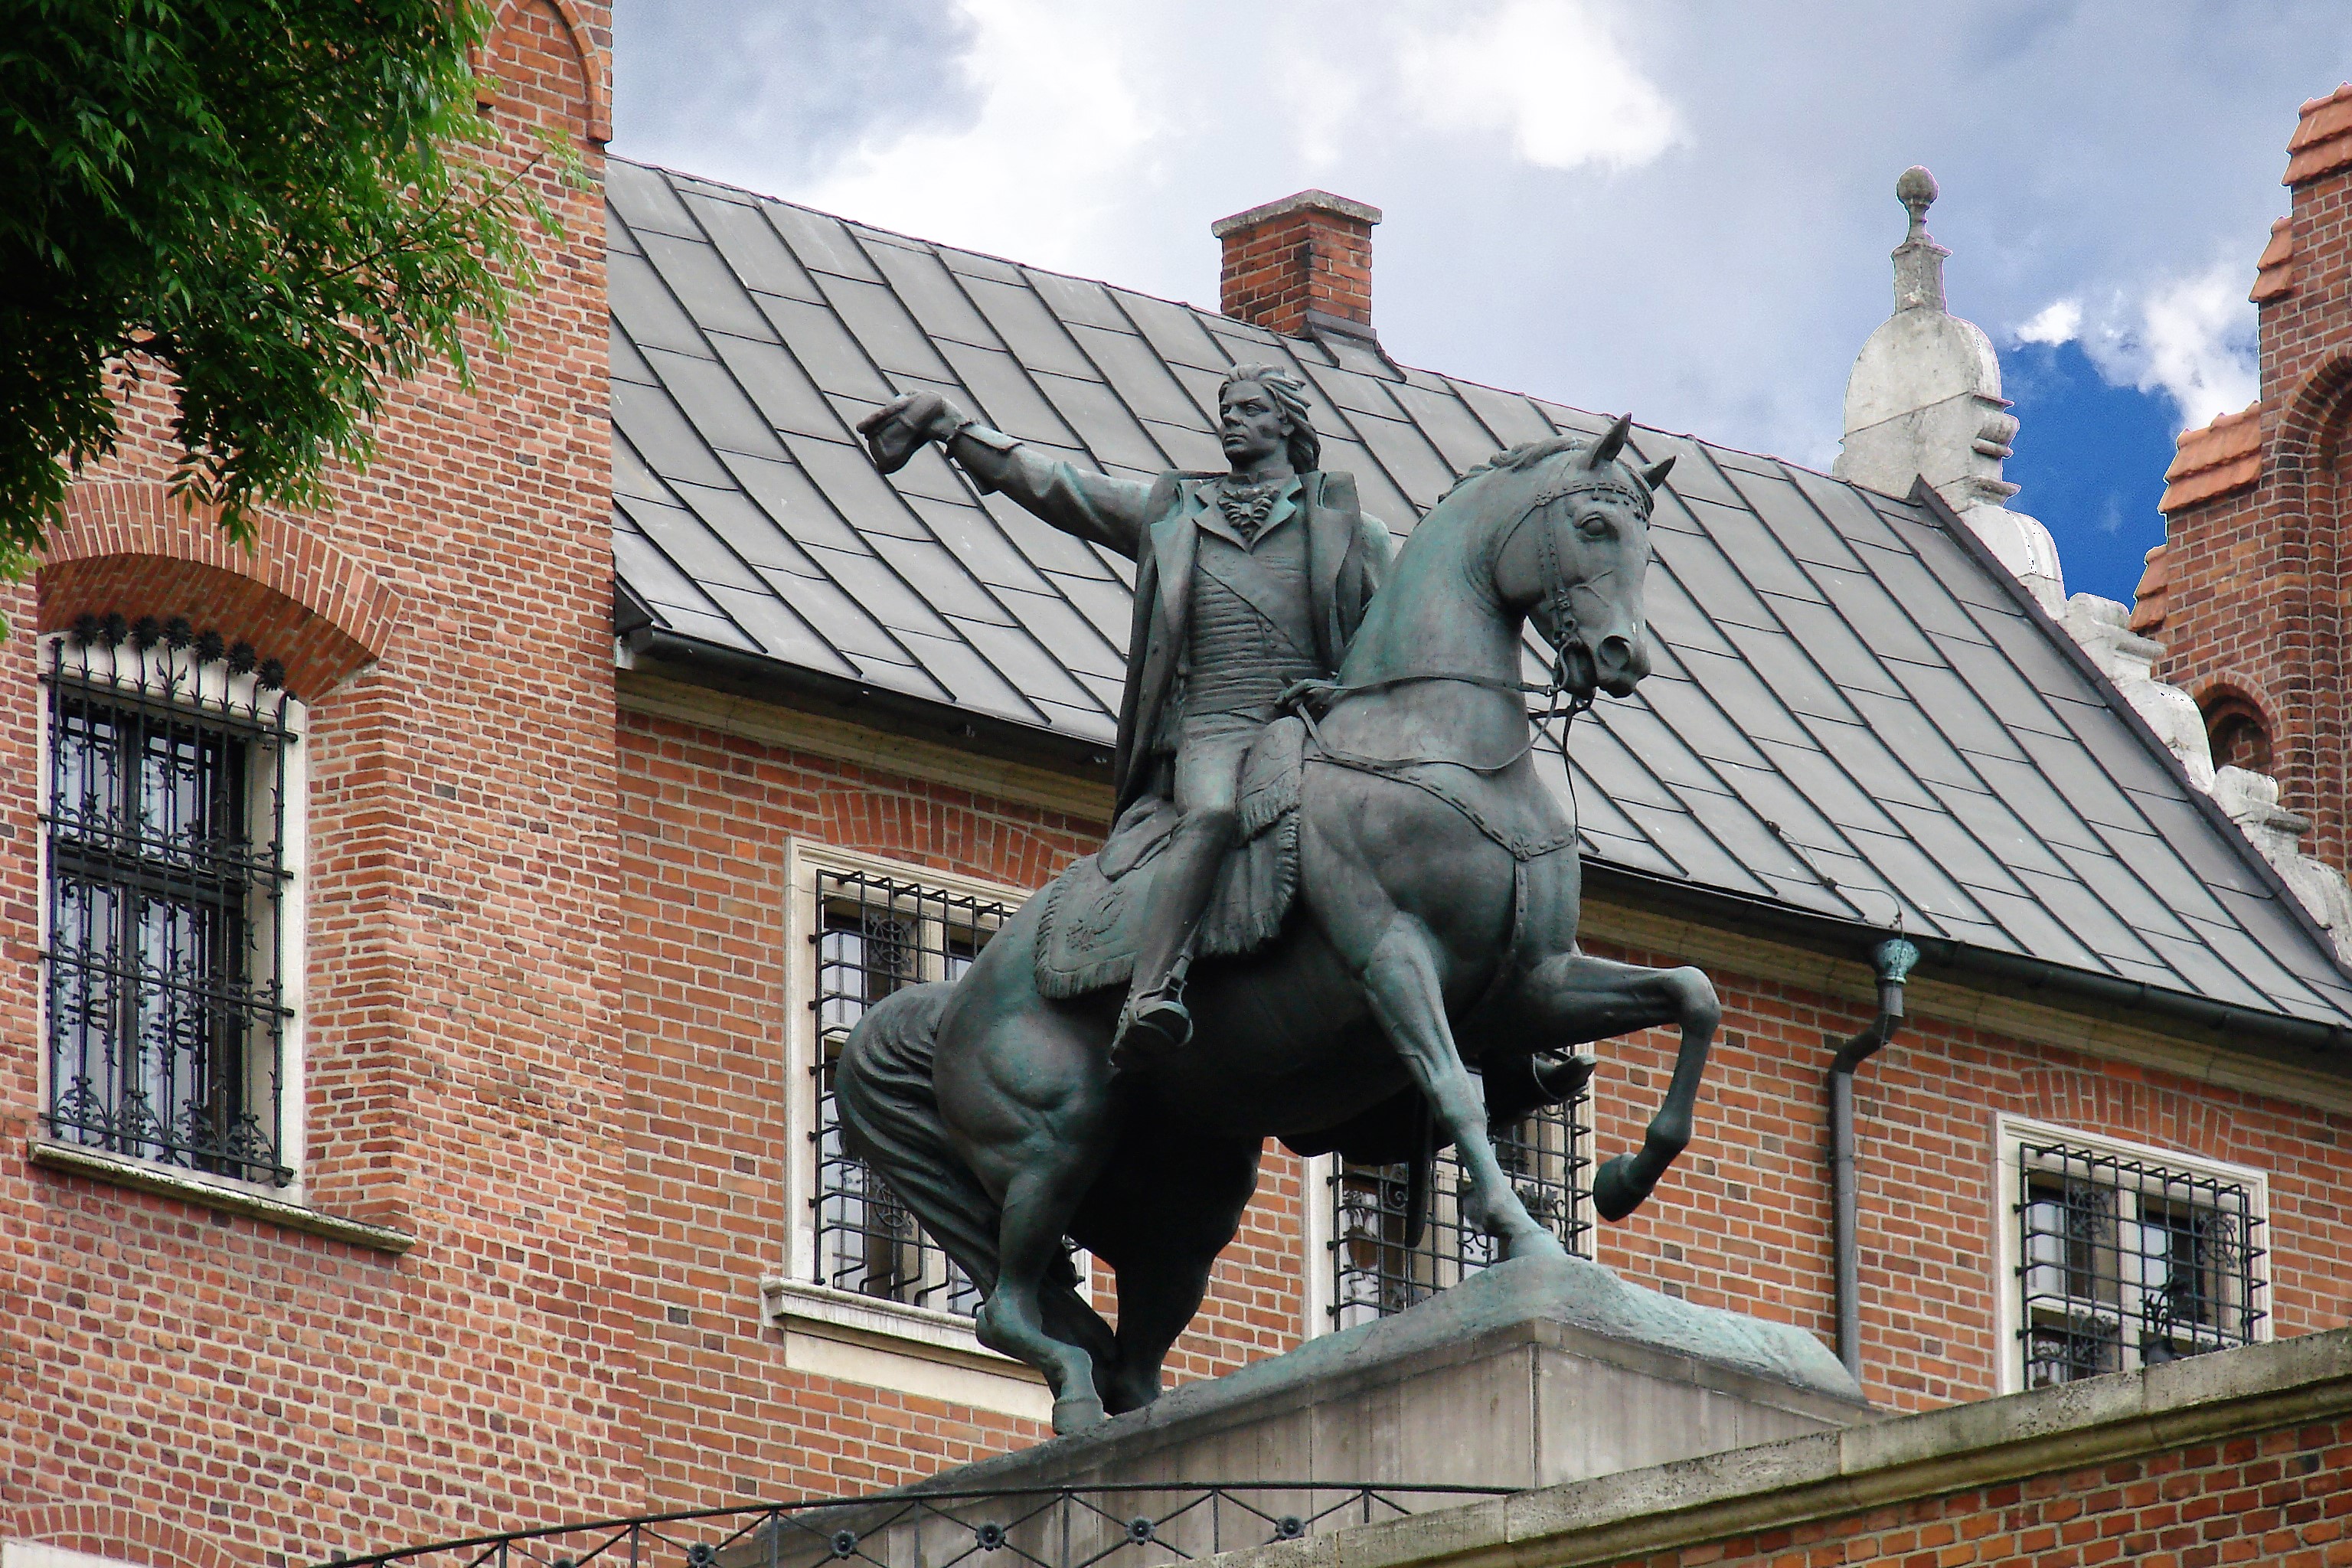
cracow, statue, sculpture, monument, landmark, art, architecture, brickwork, building, artwork